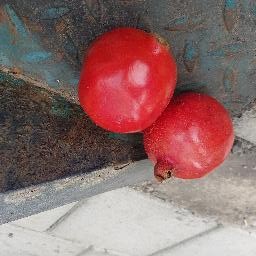
Fruit: Pomegranate
Quality: Good